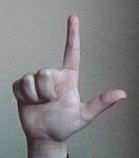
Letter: laam